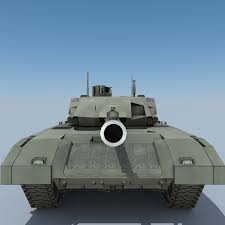
Label: T-14